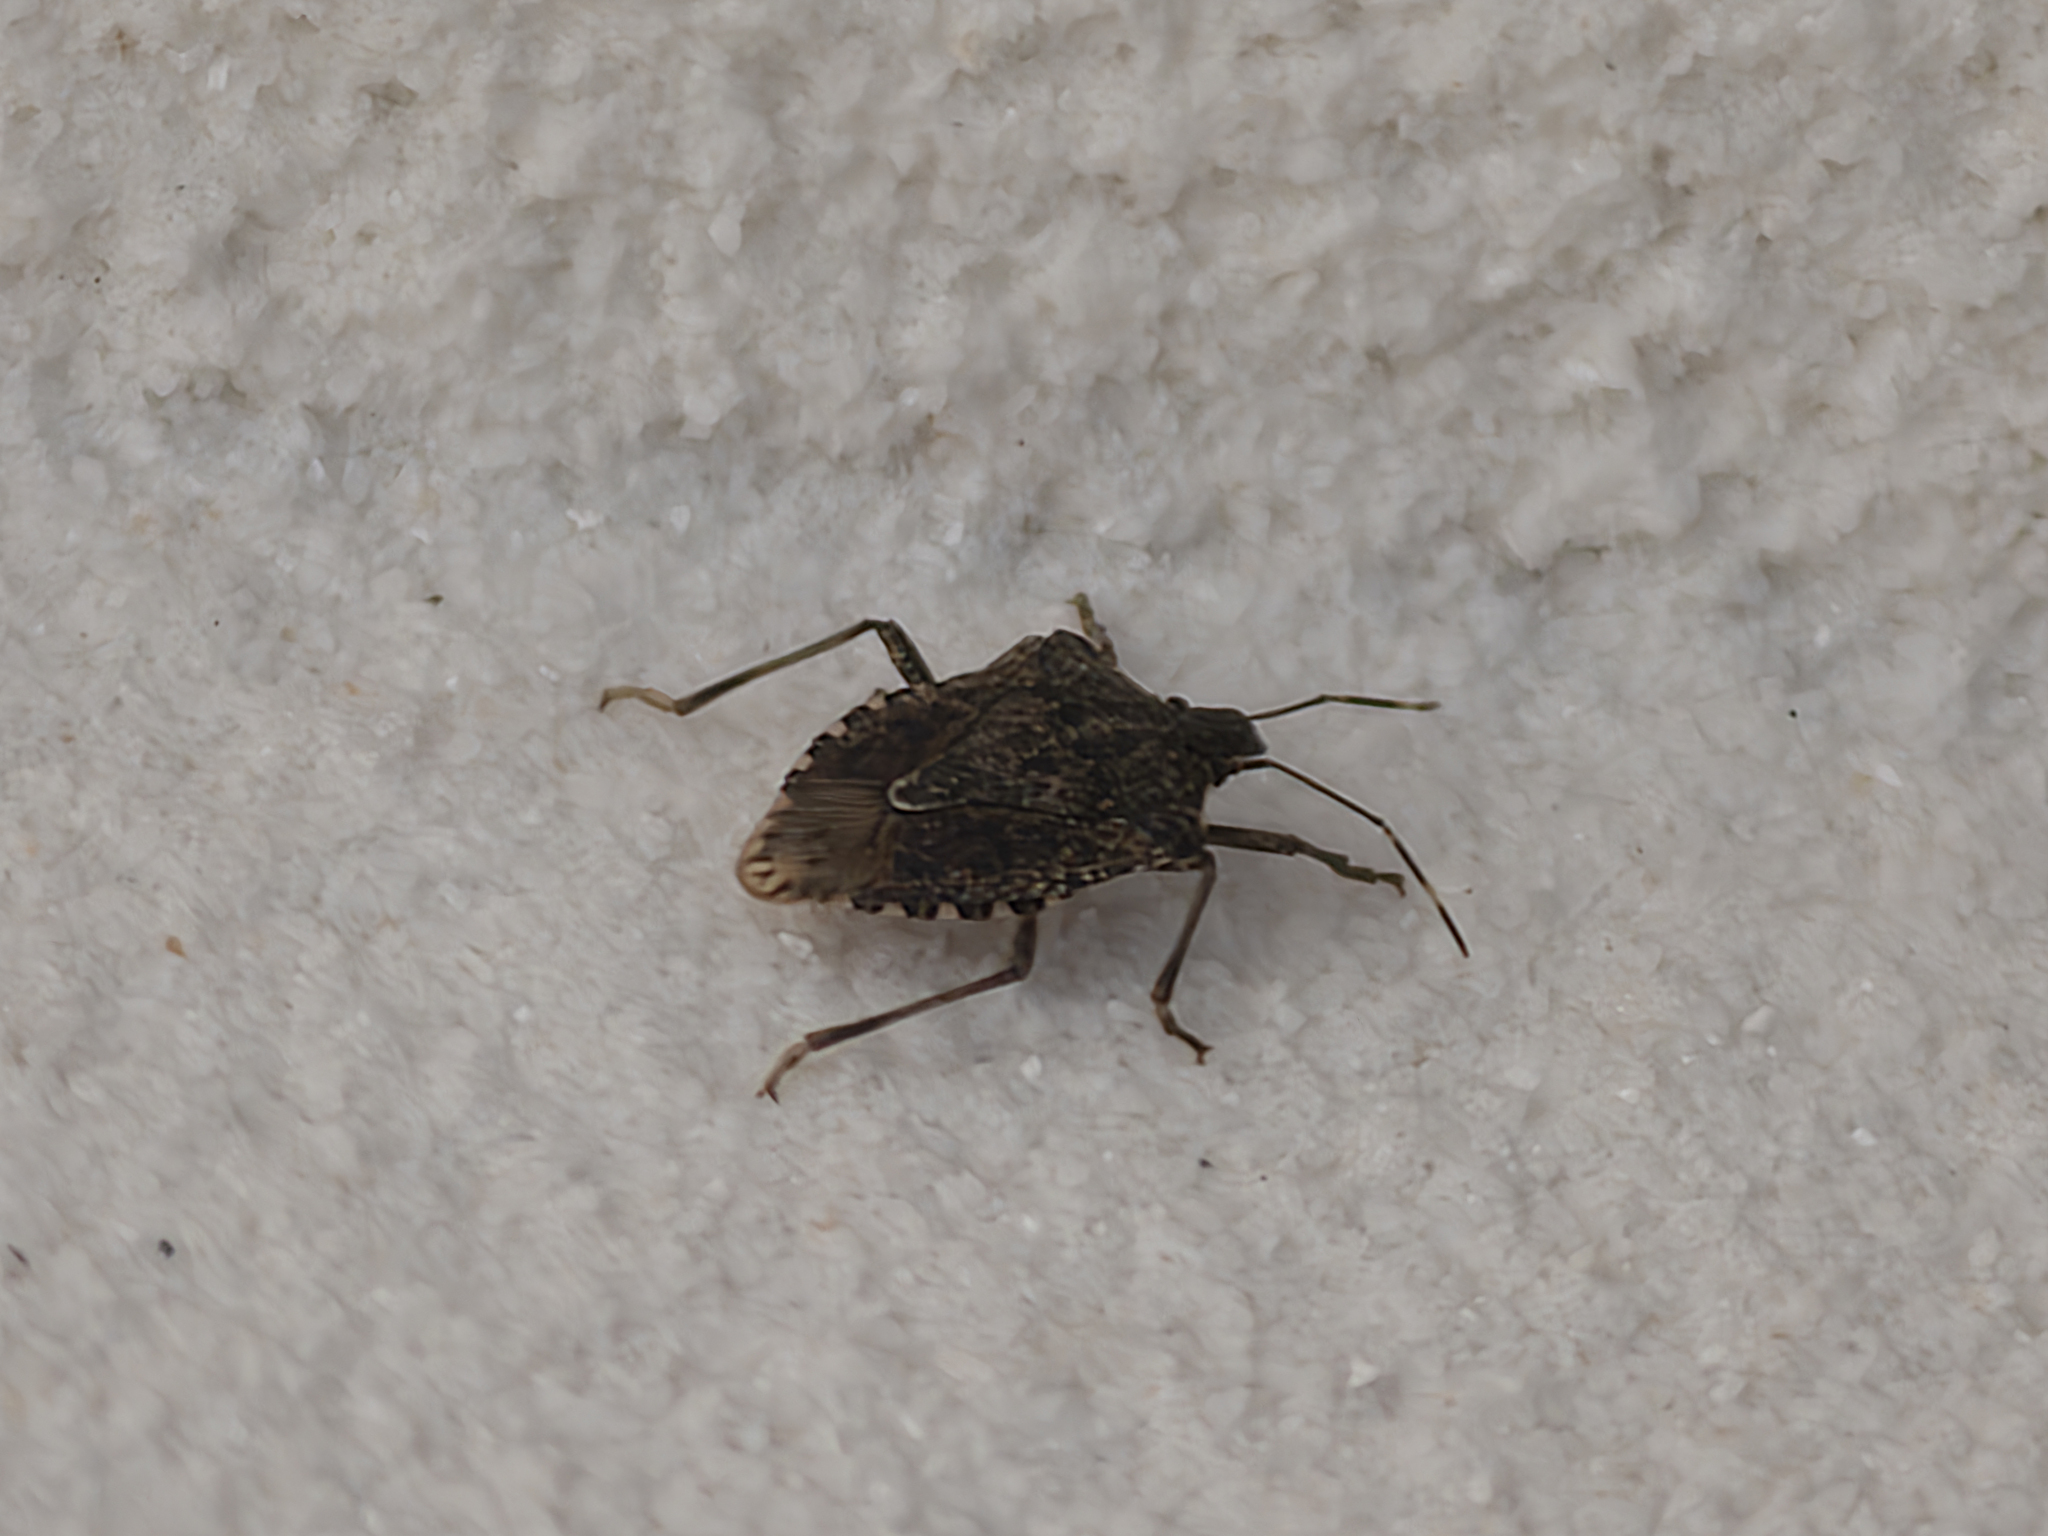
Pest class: stink_bug